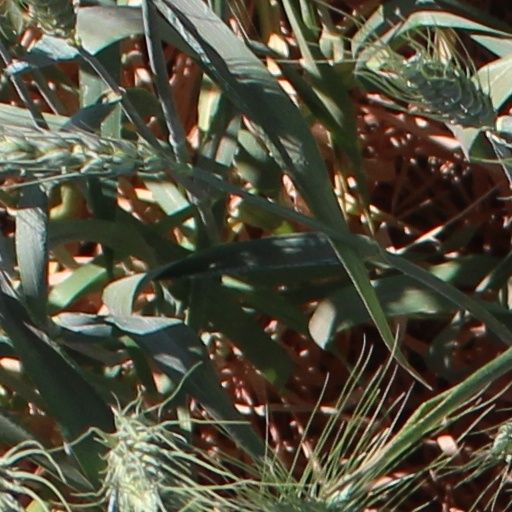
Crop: wheat